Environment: real
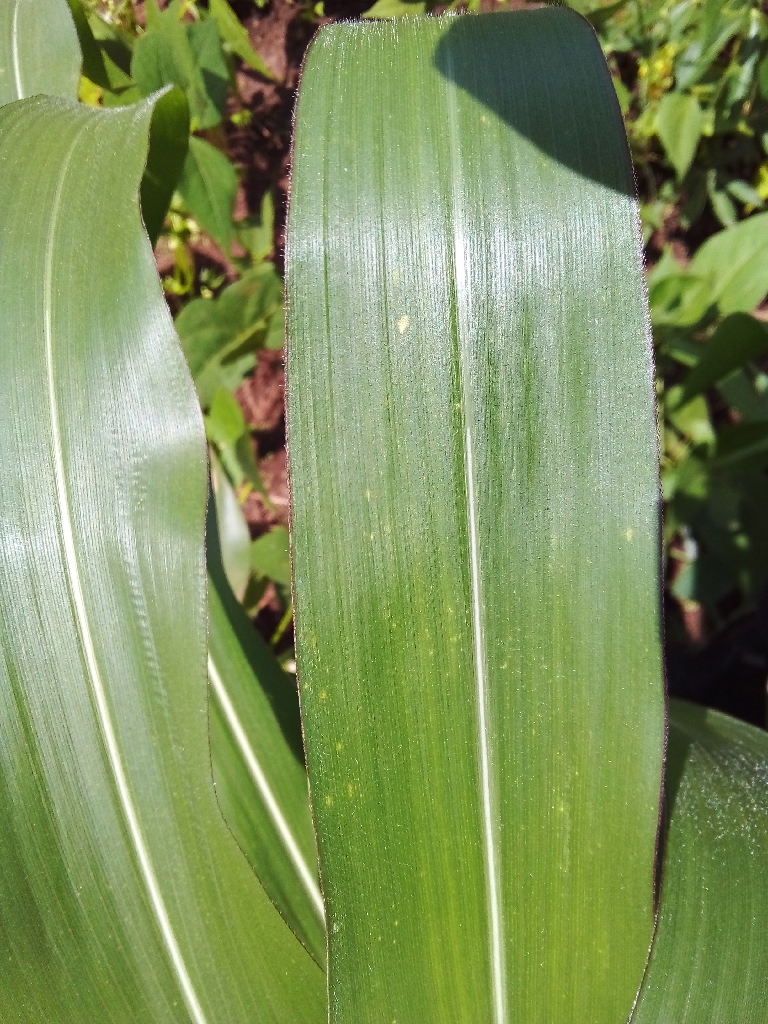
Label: healthy